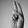
ASL letter: U